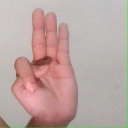
अक्षर: भ